Sport in Berlin

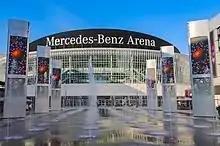
Mercedes-Benz Arena

The two main football clubs in Berlin are Hertha BSC and 1. FC Union Berlin. The oldest and most popular first division team in Berlin is Hertha BSC. Hertha BSC represented Berlin as a founding member of the Bundesliga in 1963. 1. FC Union Berlin was founded in East Berlin in 1966.